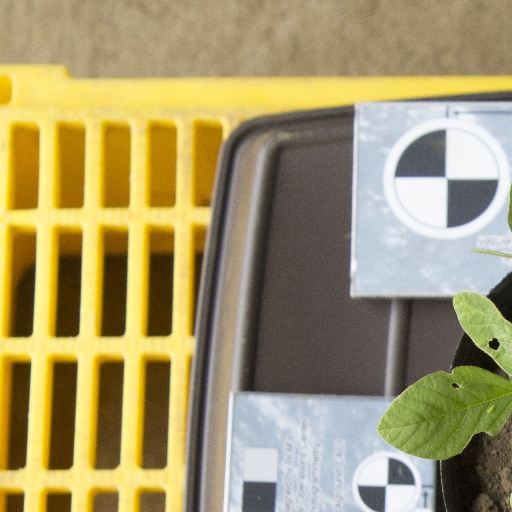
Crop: soybean